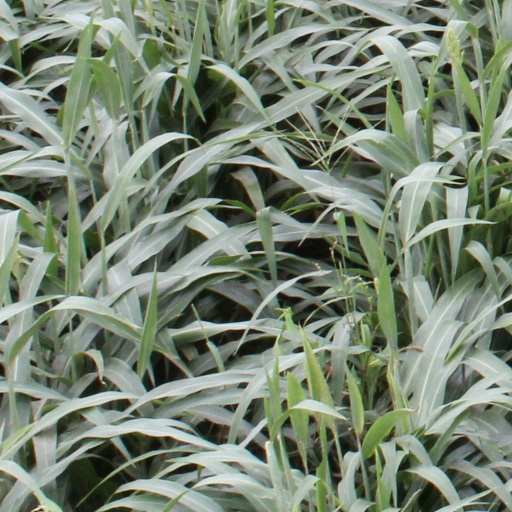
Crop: sorghum